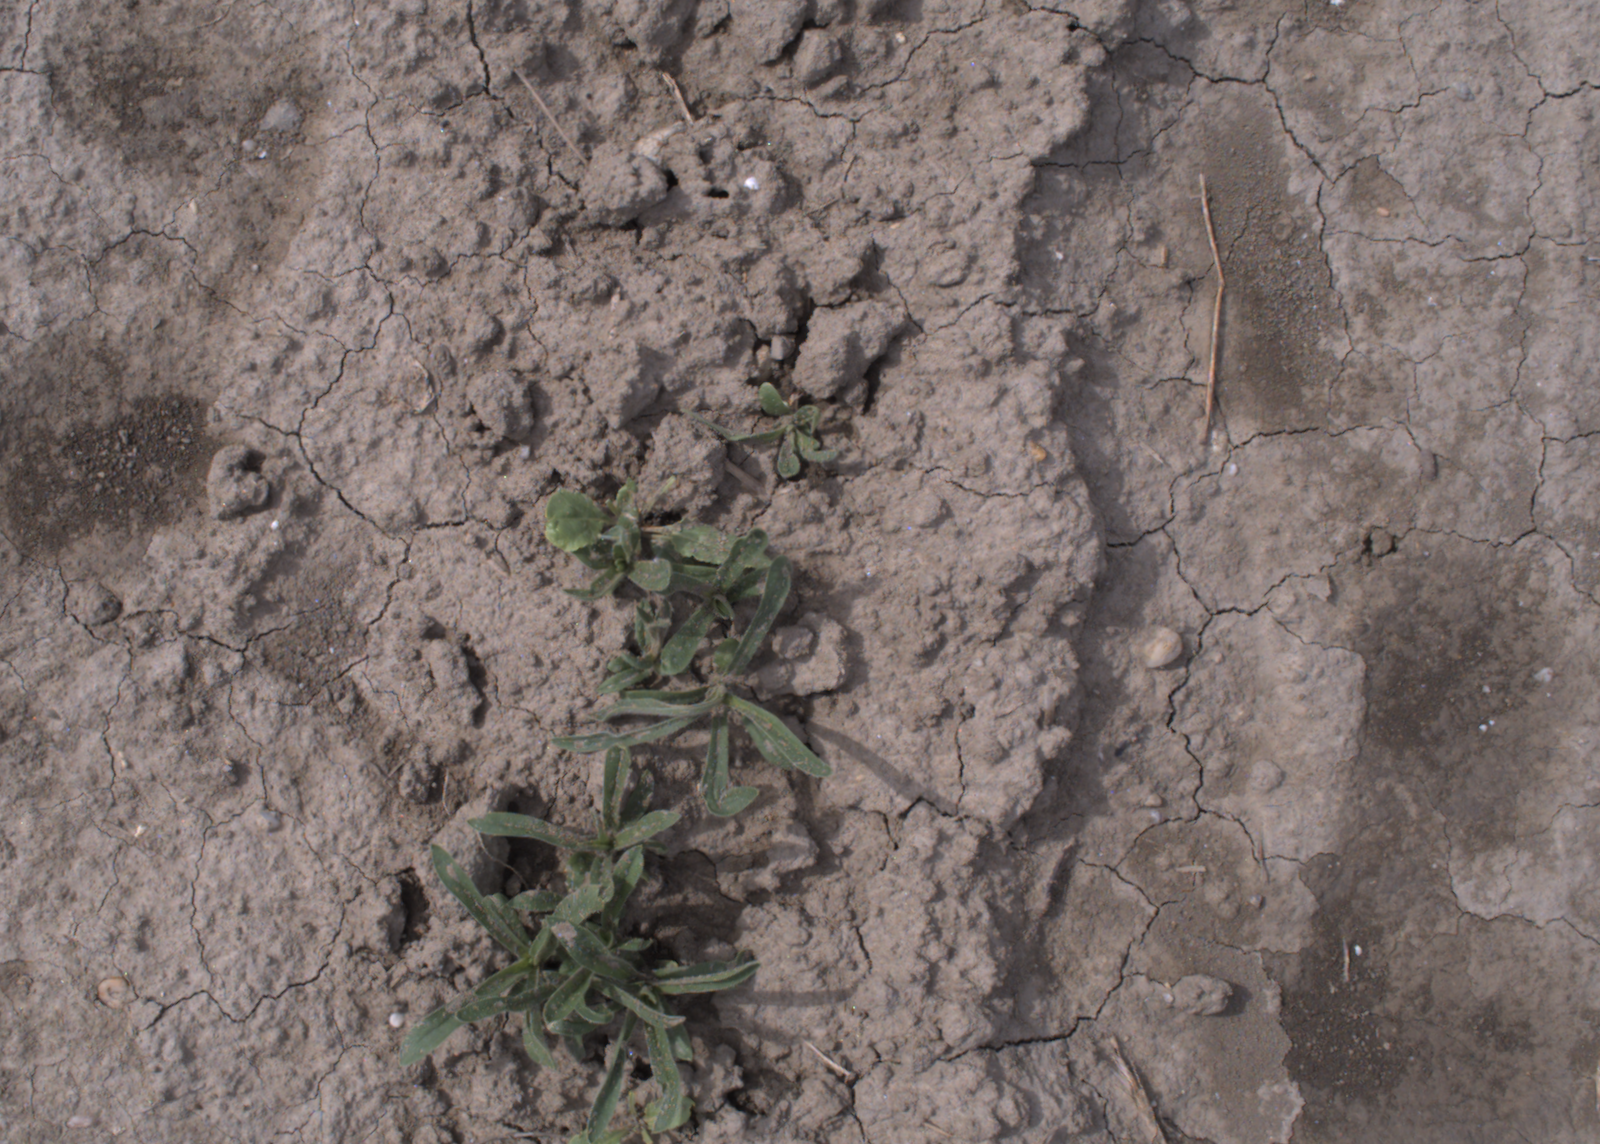
Capture date: 24.08.2020 10:49:53
Weather: mixed
Wind: medium
Seeding date: 21.07.2020
Plant canopy height (mm): 910